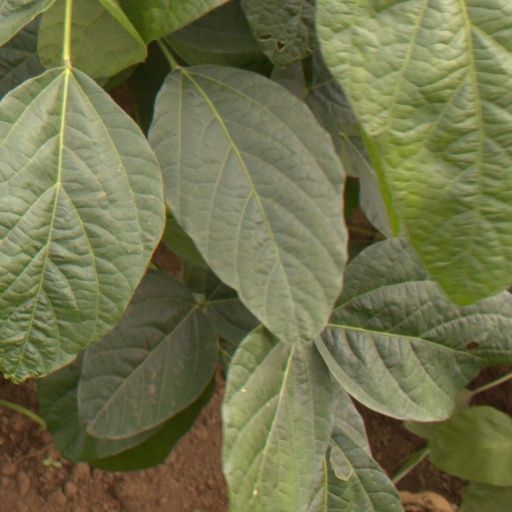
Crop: soybean